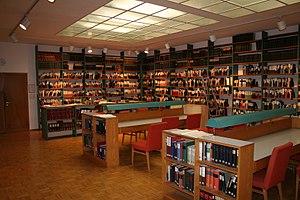
Le Thesaurus Linguae Latinae est un dictionnaire unilingue de la langue latine, qui couvre toute la latinité depuis ses débuts jusqu'à Isidore de Séville. Le projet a débuté en 1893, à l'initiative d'Eduard Woelfflin, assisté par Friedrich Leo à Göttingen et Franz Bücheler à Bonn. En 1899, après la fin des travaux préliminaires, l'Institut Thesaurus Linguae Latinae de Munich a été mis en place. Il a son siège social à Munich à l'Académie bavaroise des sciences.